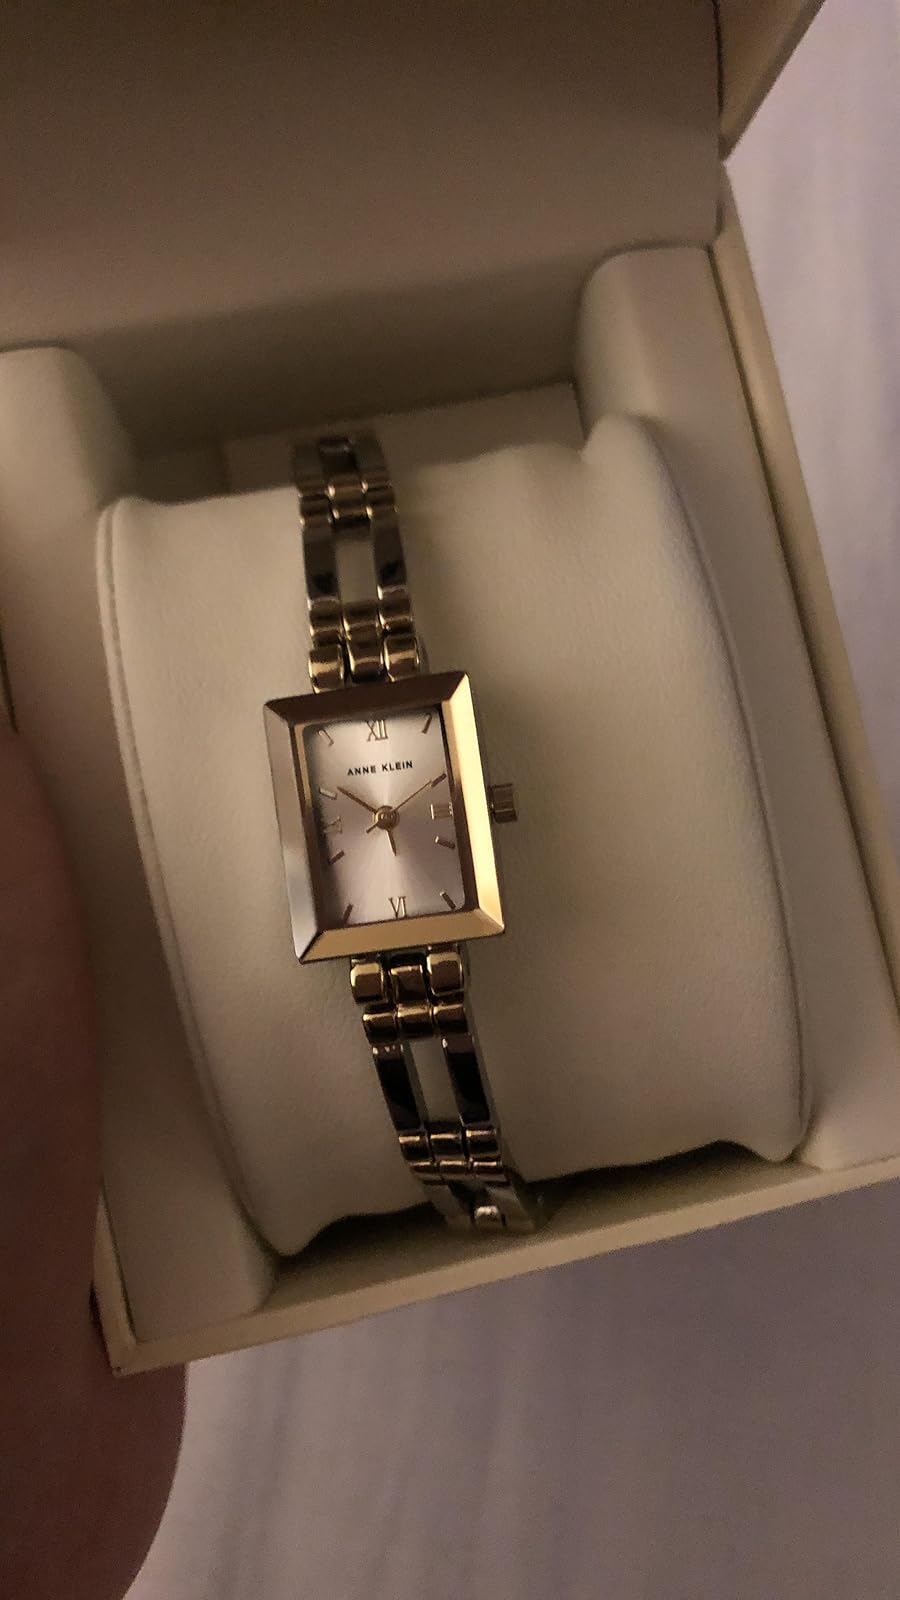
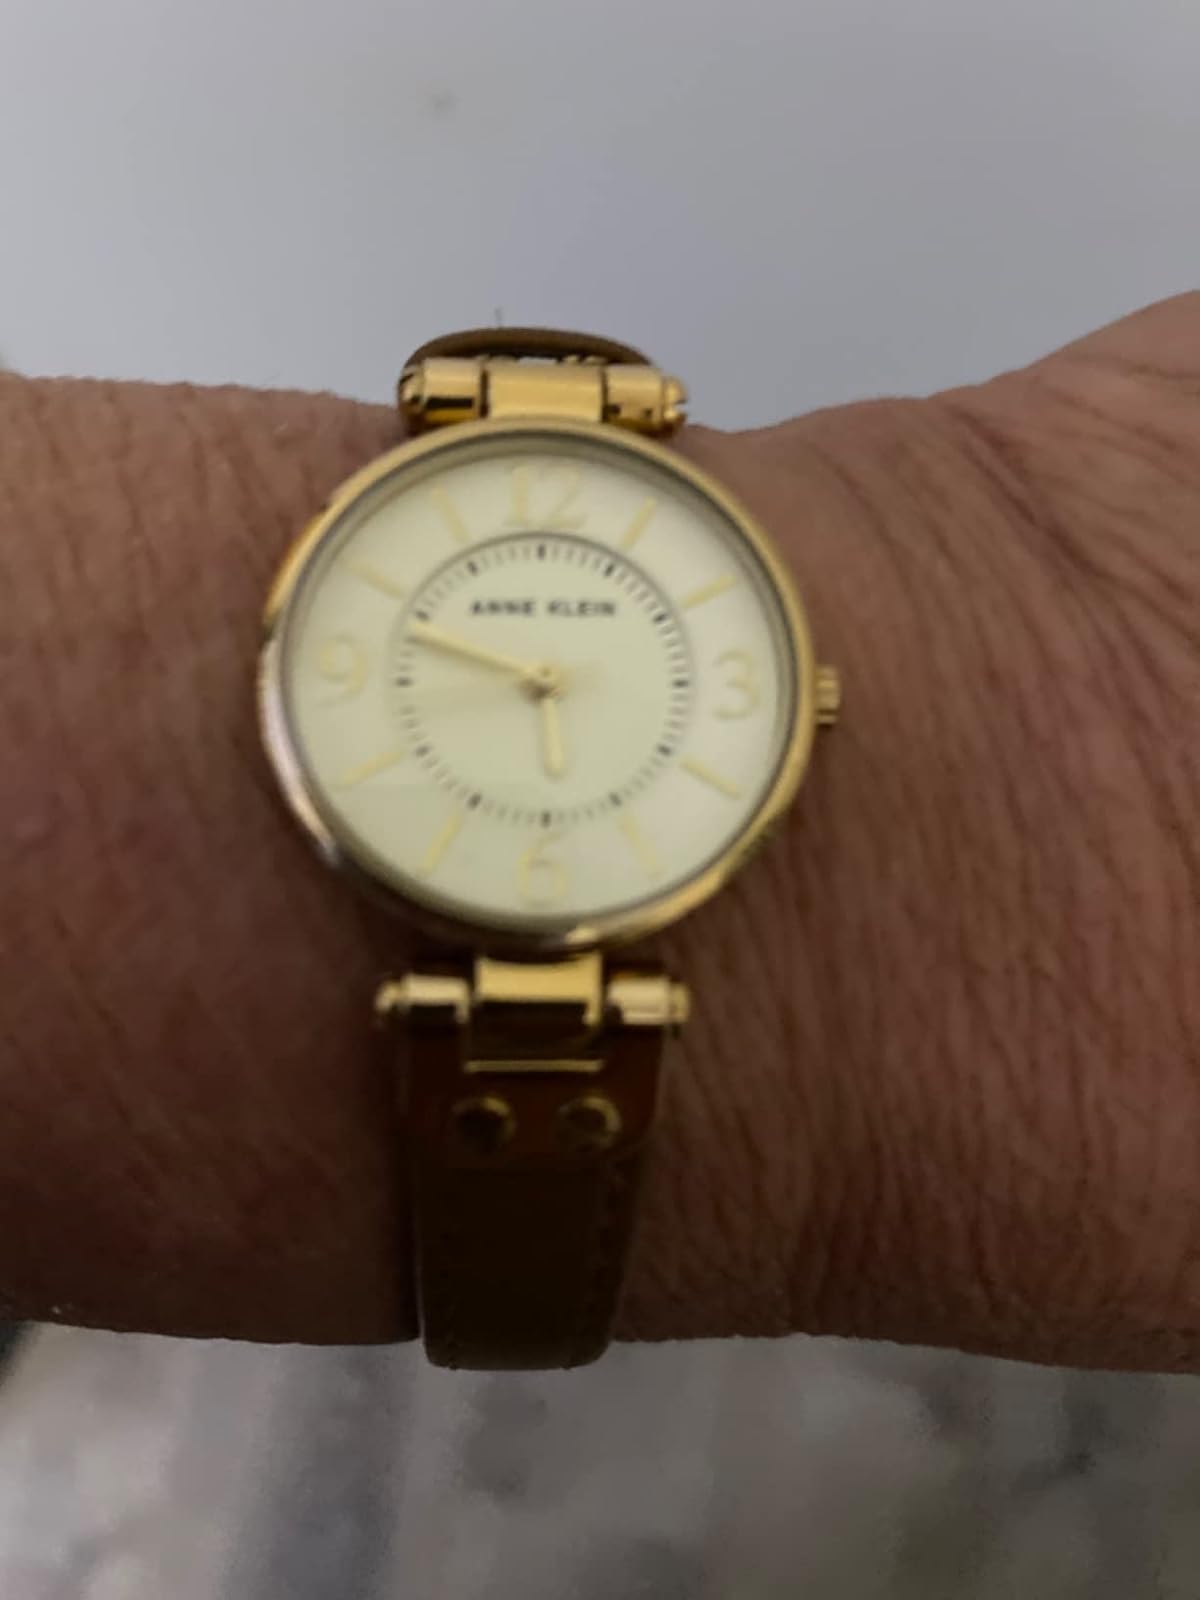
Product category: accessories_watch
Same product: no